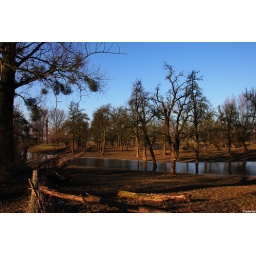
A couple of weeks ago all this was under water from the river Rhine.